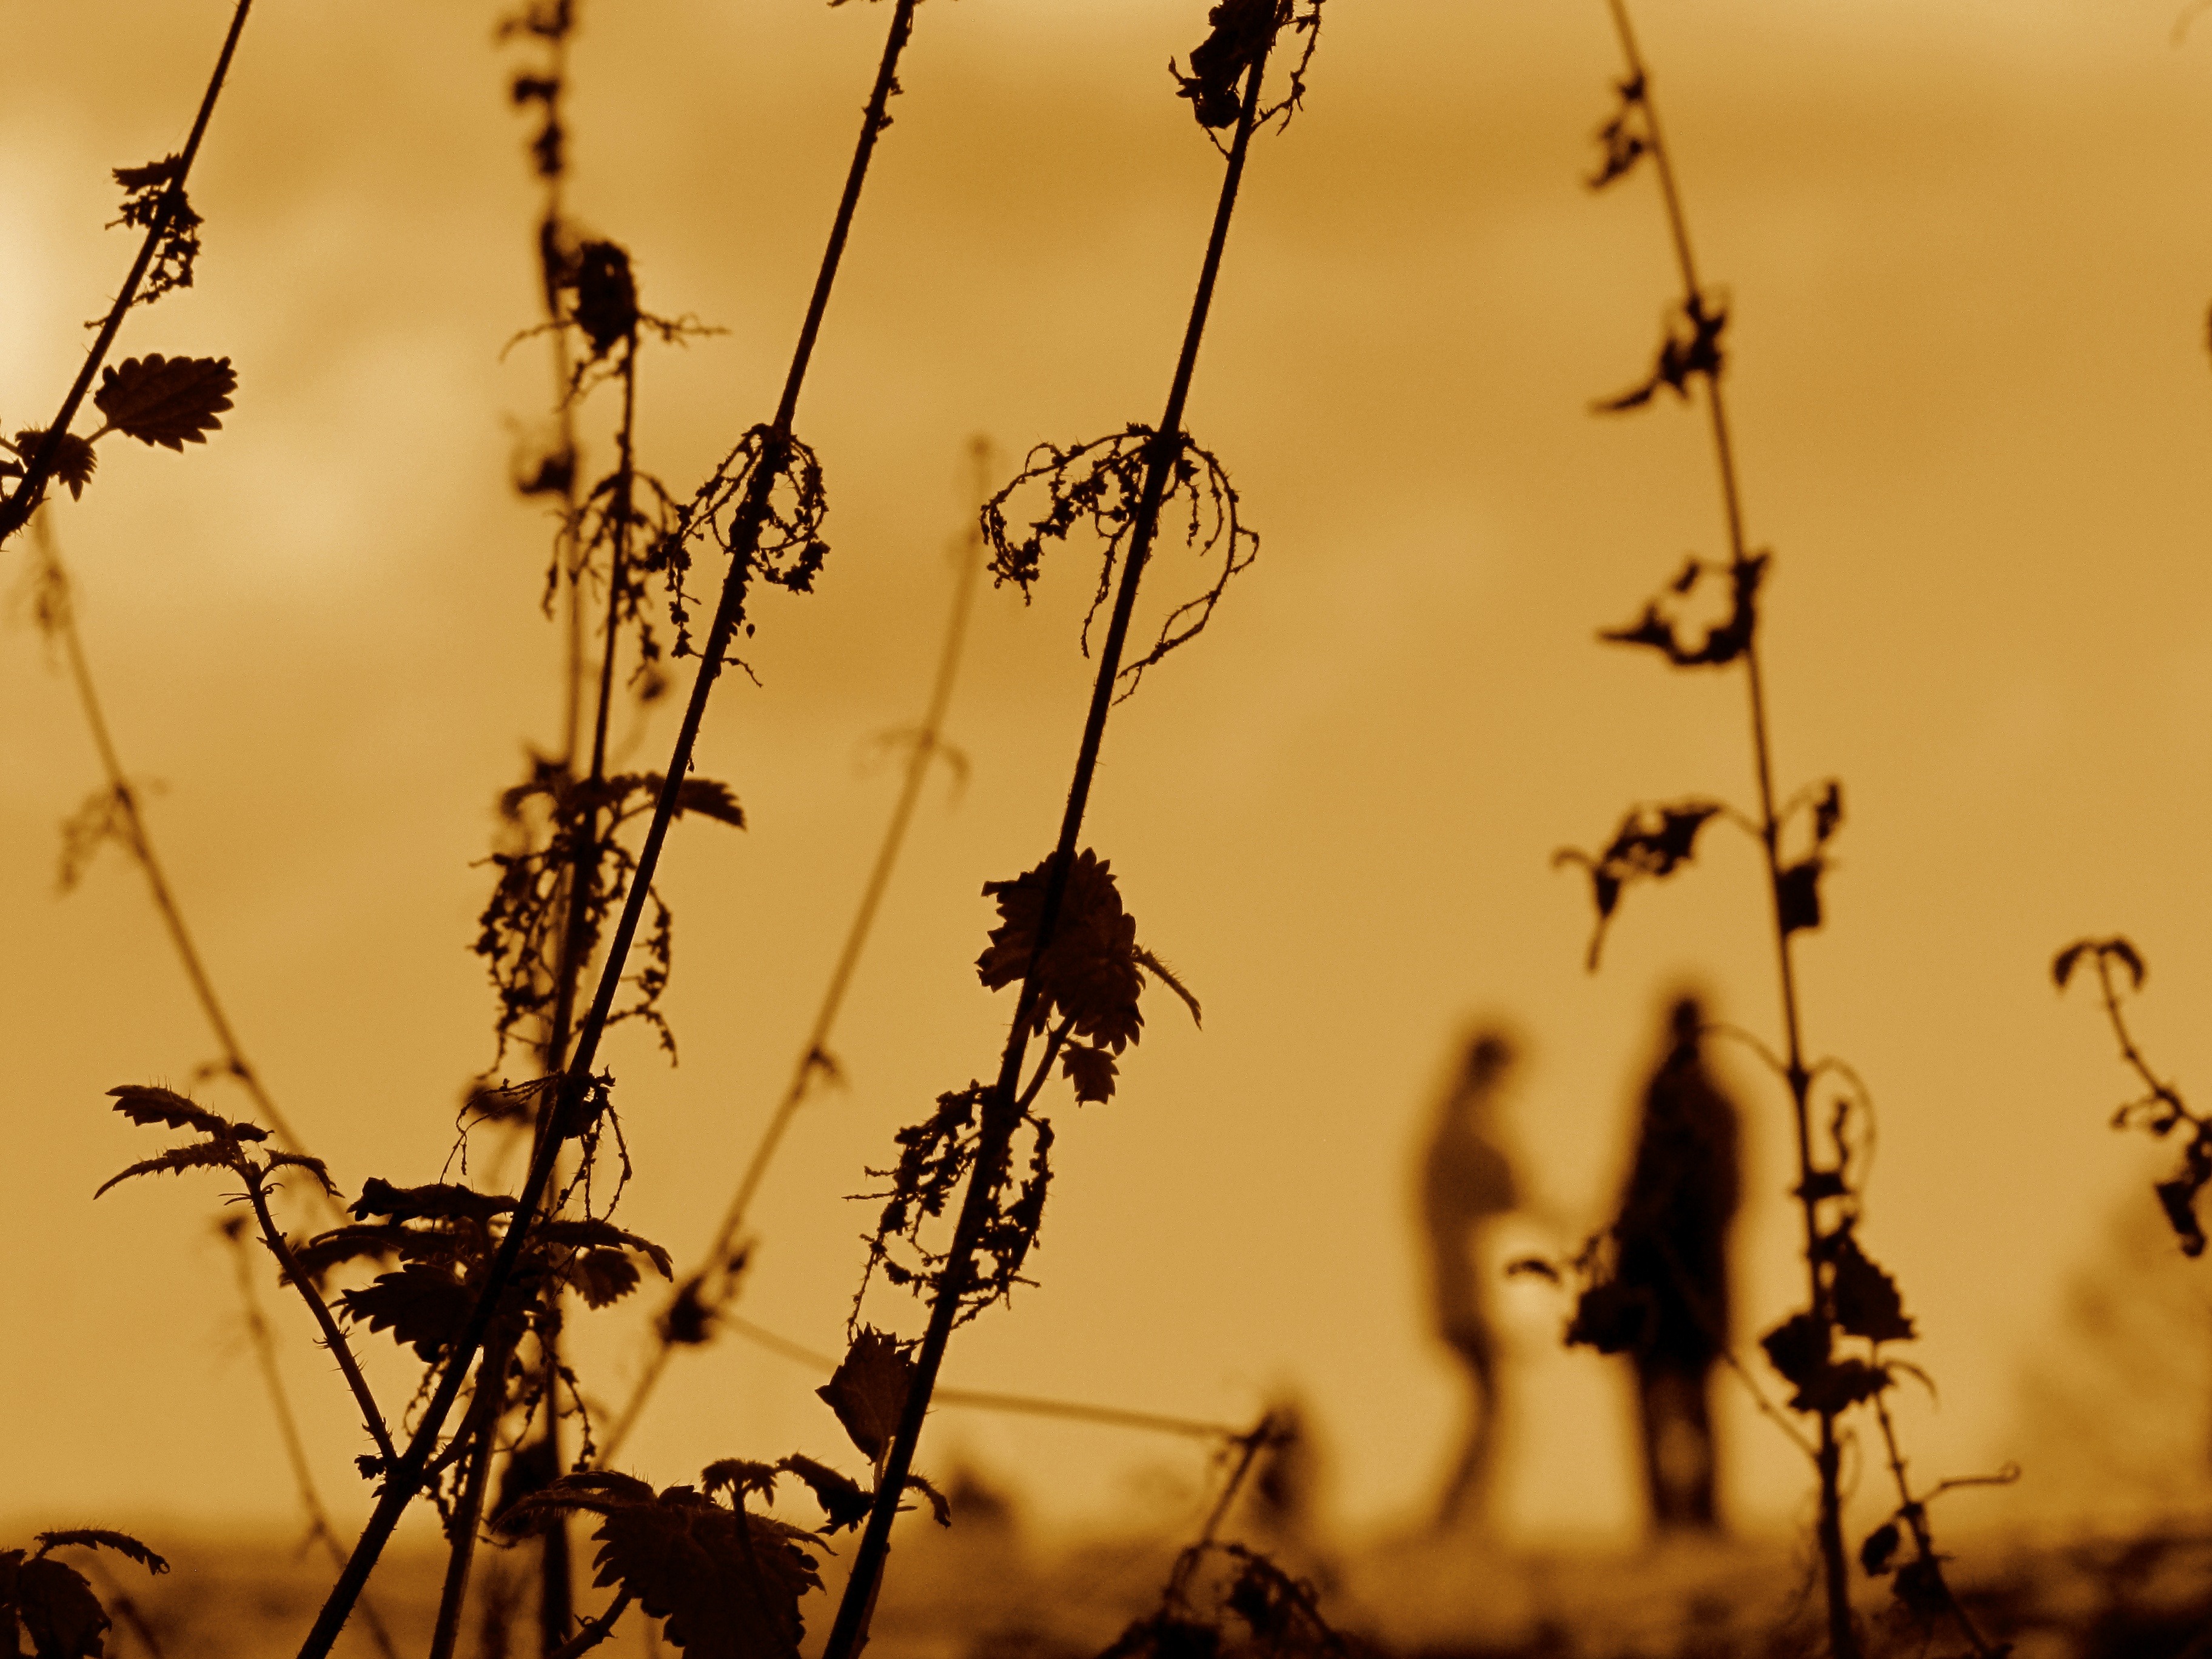
tree, nature, outdoor, branch, silhouette, spiky, prickly, growth, plant, sunset, meadow, countryside, sunlight, morning, leaf, seed, flower, wild, evening, rural, spring, herb, autumn, botany, agriculture, dead, flora, season, botanical, spike, plants, twig, wildflower, outdoors, seasonal, weeds, nettles, macro photography, thorny, plant stem